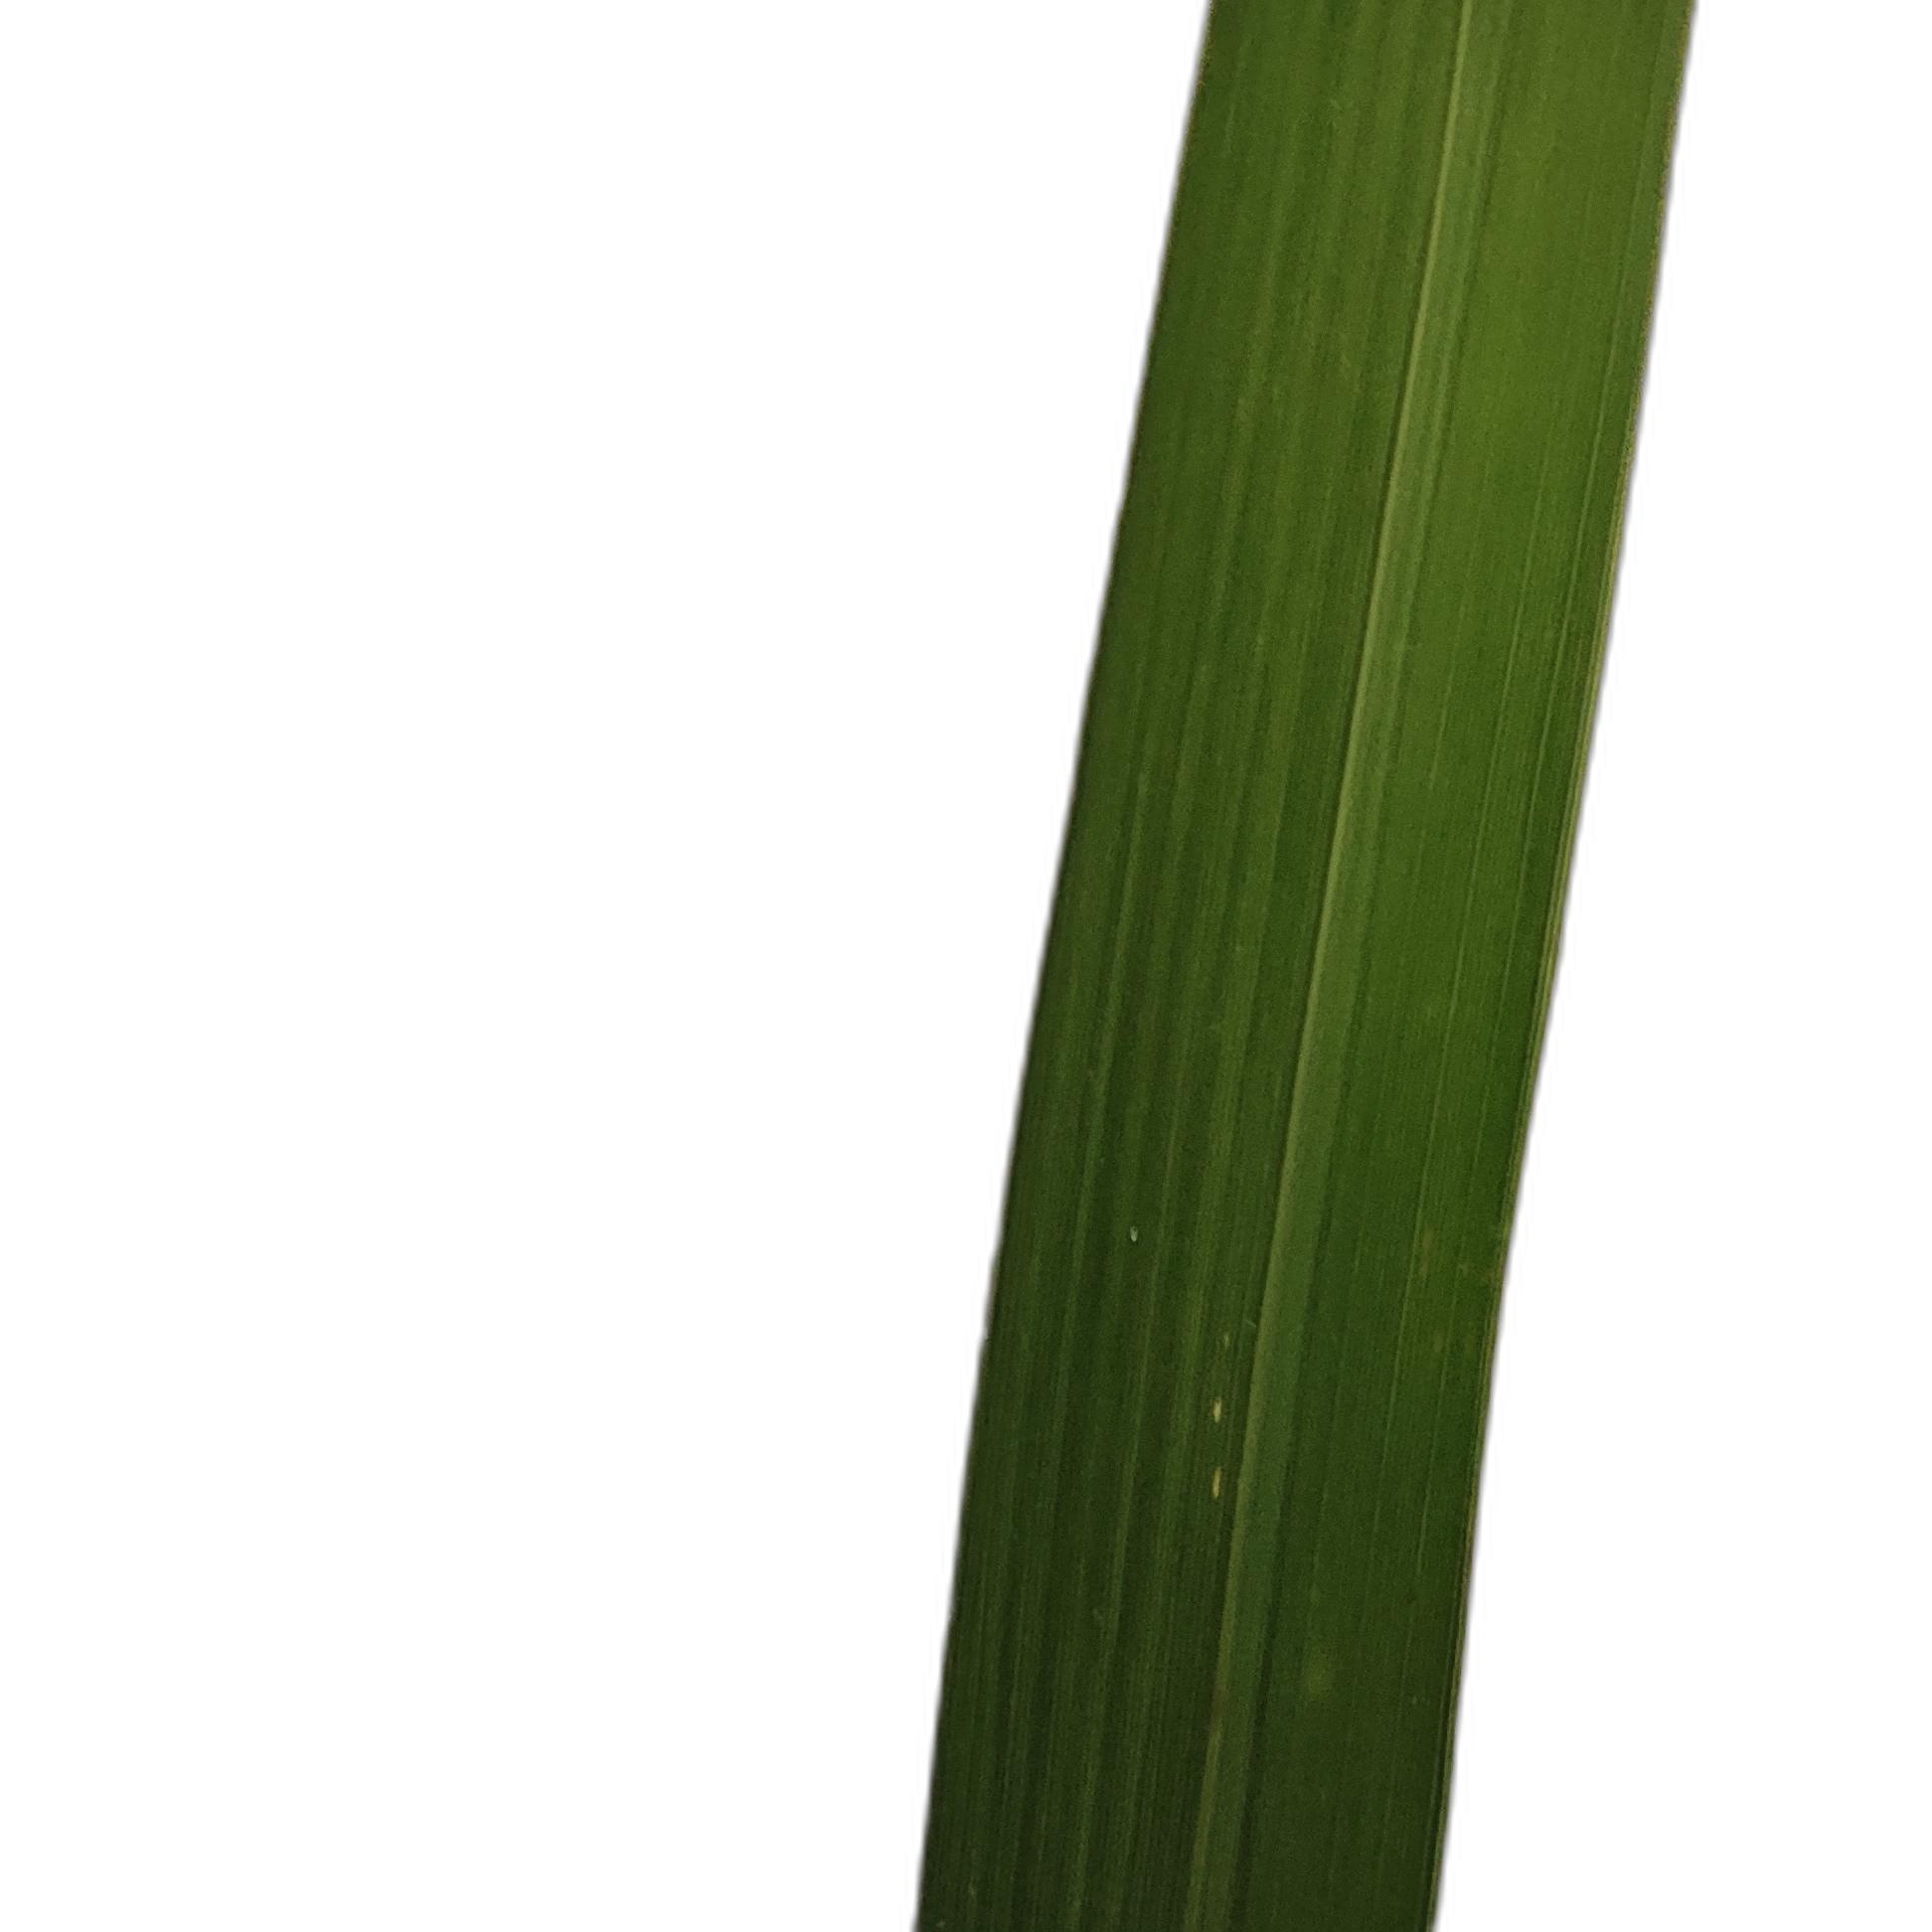
Label: Healthy